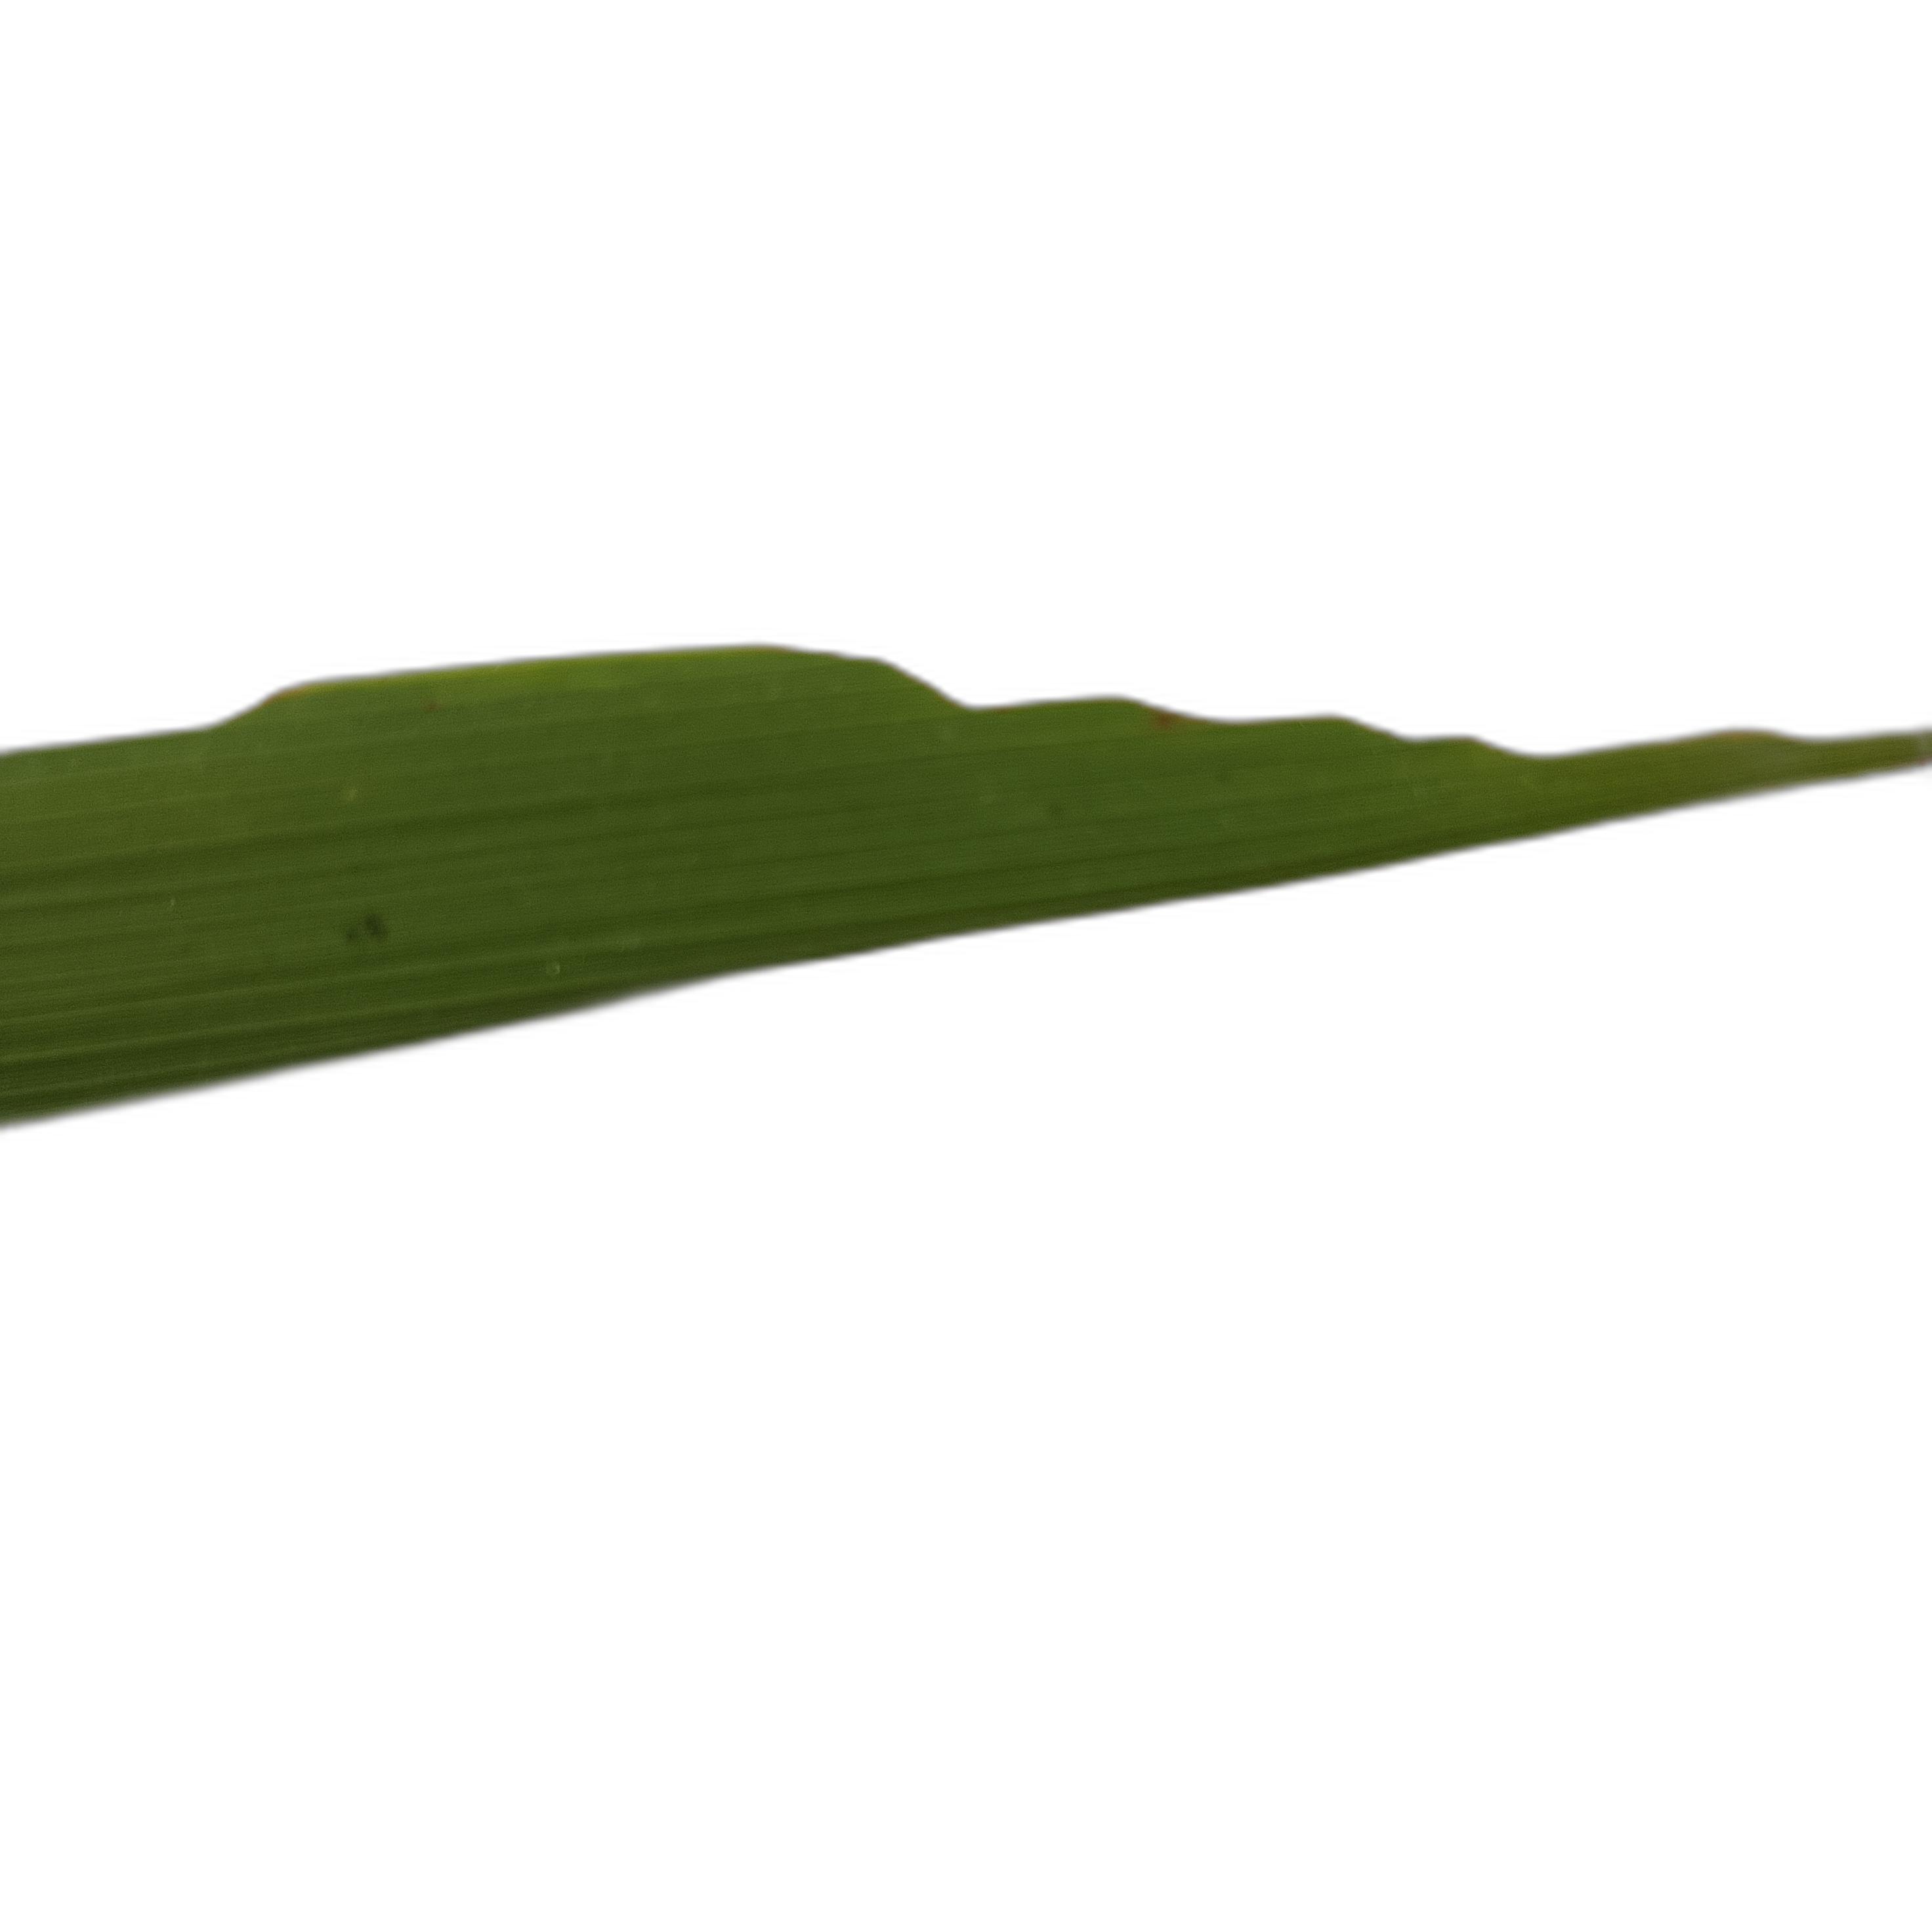
Label: Insect